Katsuji Matsumoto

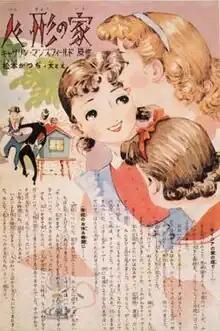
A page from Matsumoto's adaptation of "The Doll's House" circa 1955, showing the cheerful optimism of Matsumoto's characters.

While working on "Kurukuru Kurumi-chan", Matsumoto continued to do freestanding illustrations, in both color and black and white, and also to illustrate girls' fiction and poetry. Matsumoto was one of the most popular and influential illustrators working in girls' media, and he continued to be a popular illustrator through the early 1950s. He worked with such prominent Japanese authors and poets as Nobuko Yoshiya and Yaso Saijō, and adapted many works by non-Japanese author's, including Katherine Mansfield's short story The Doll's House, to the short-lived genre of .